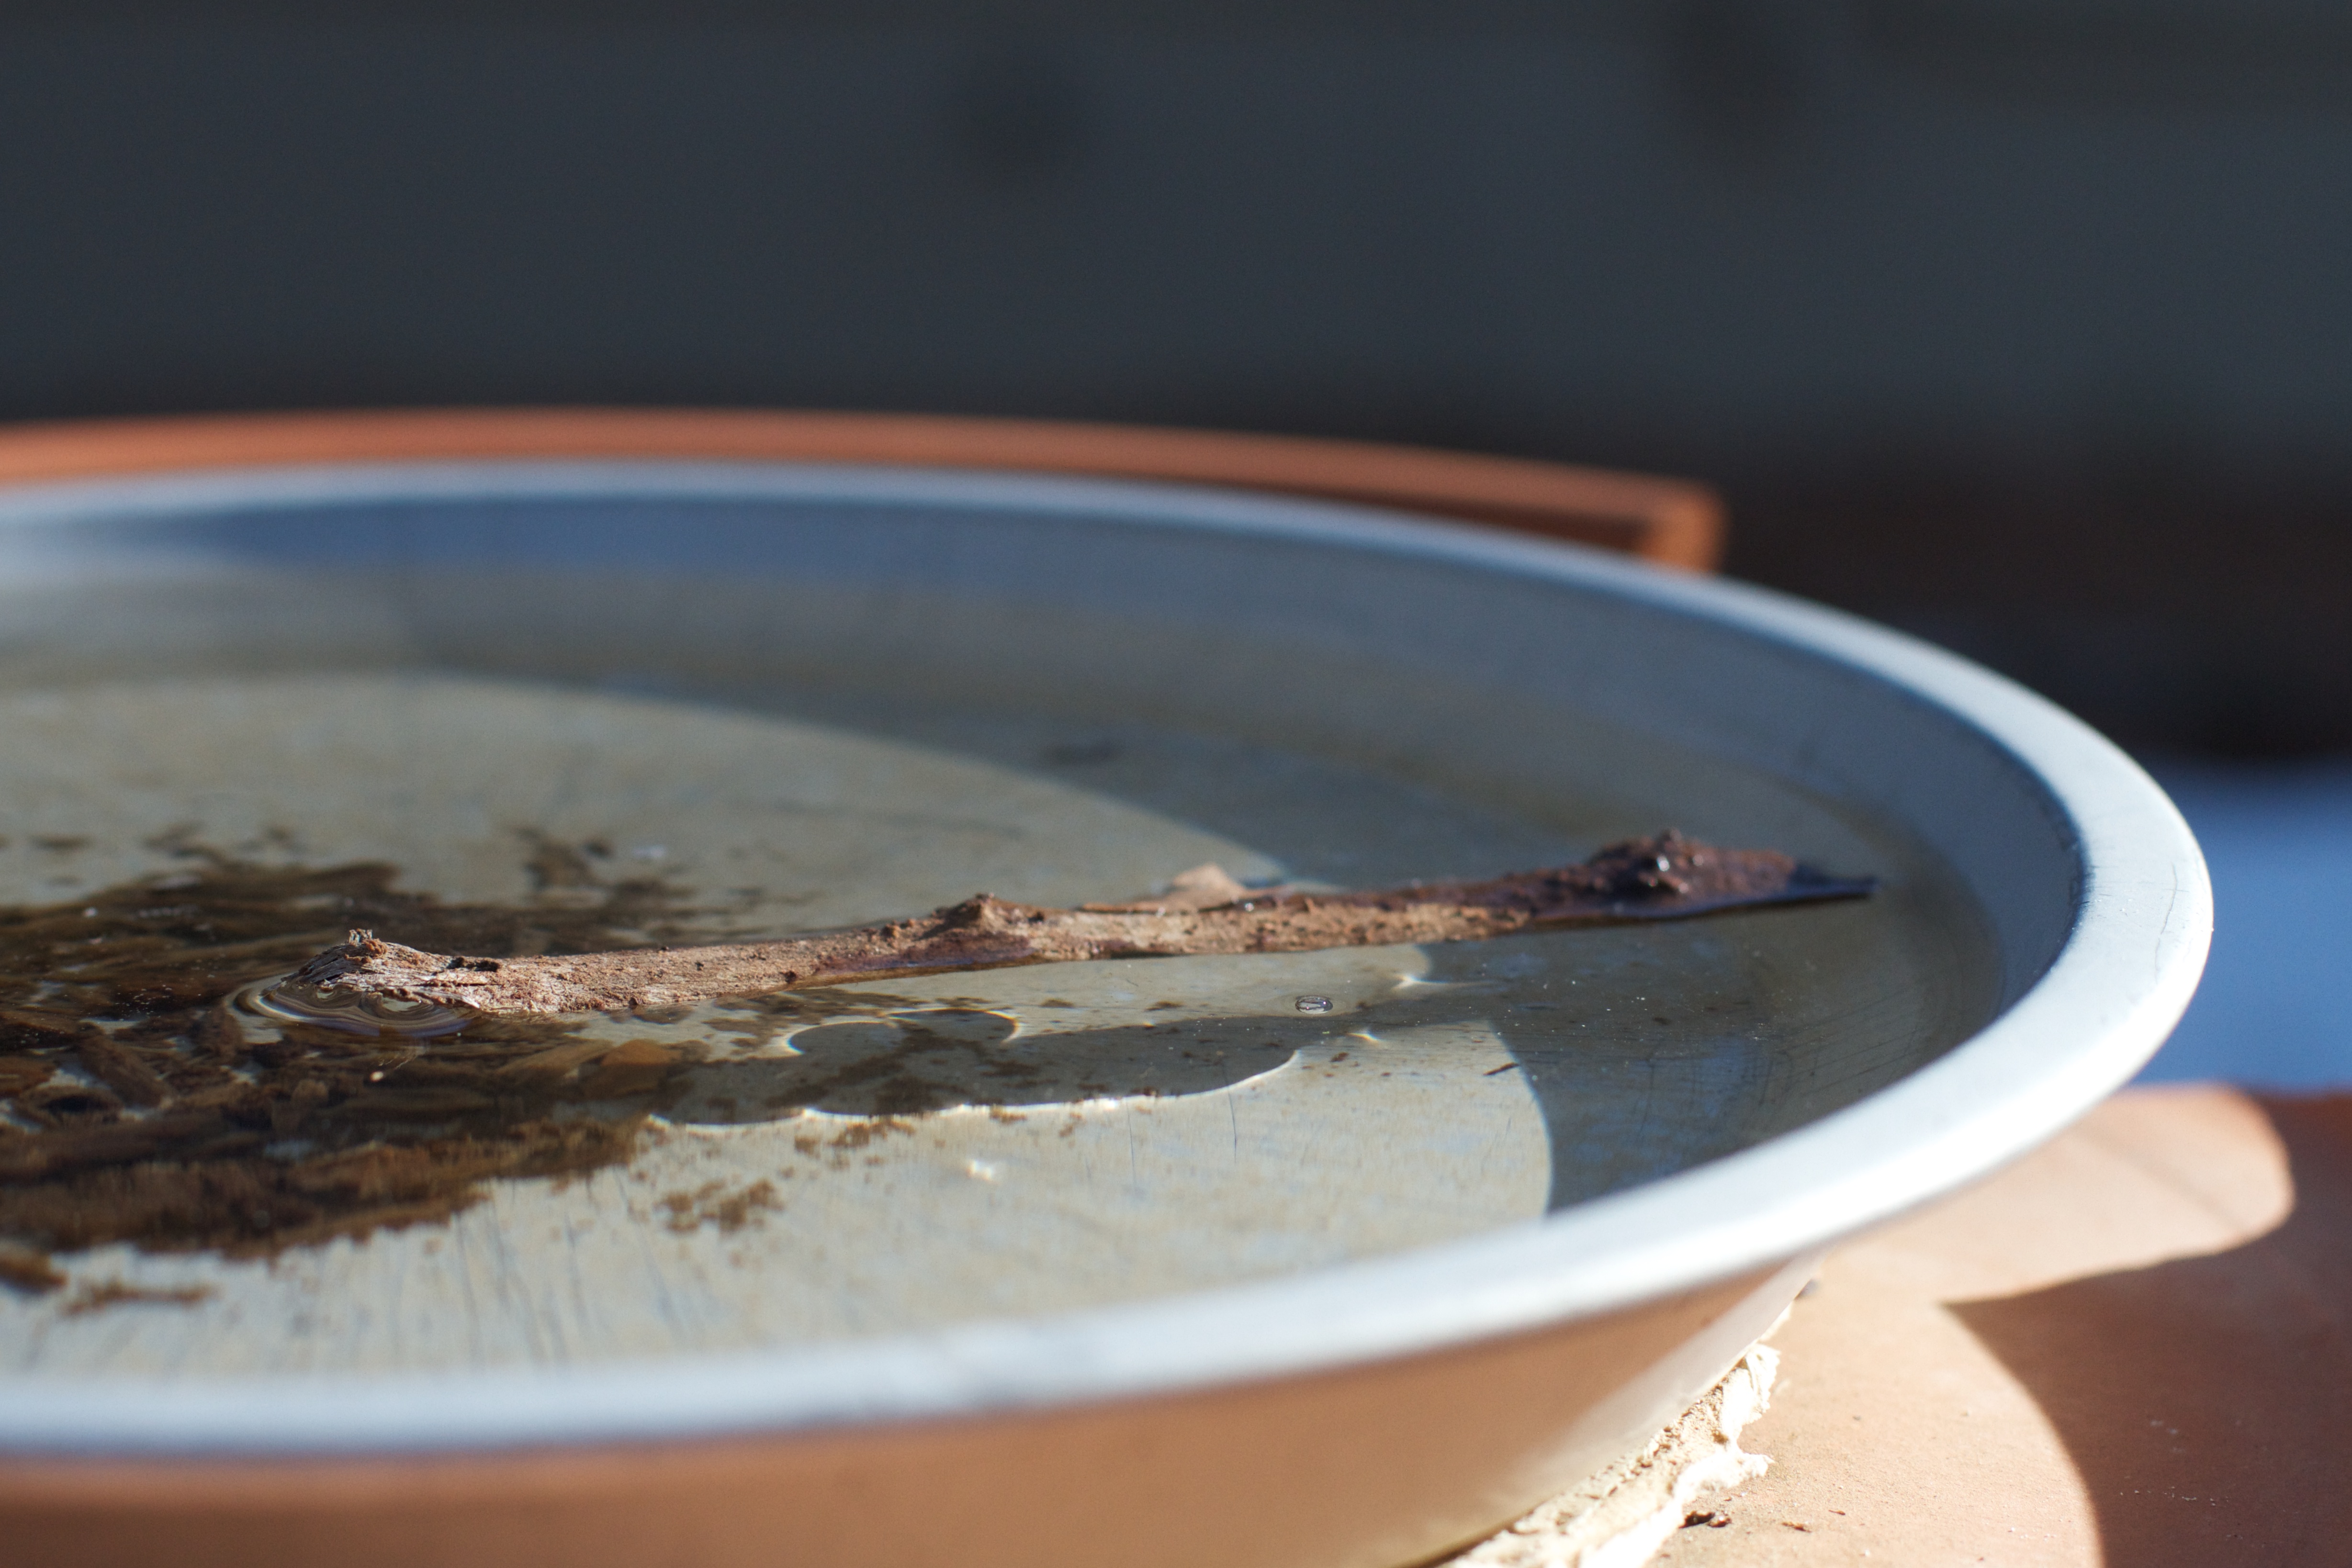
dish, food, shape, macro photography